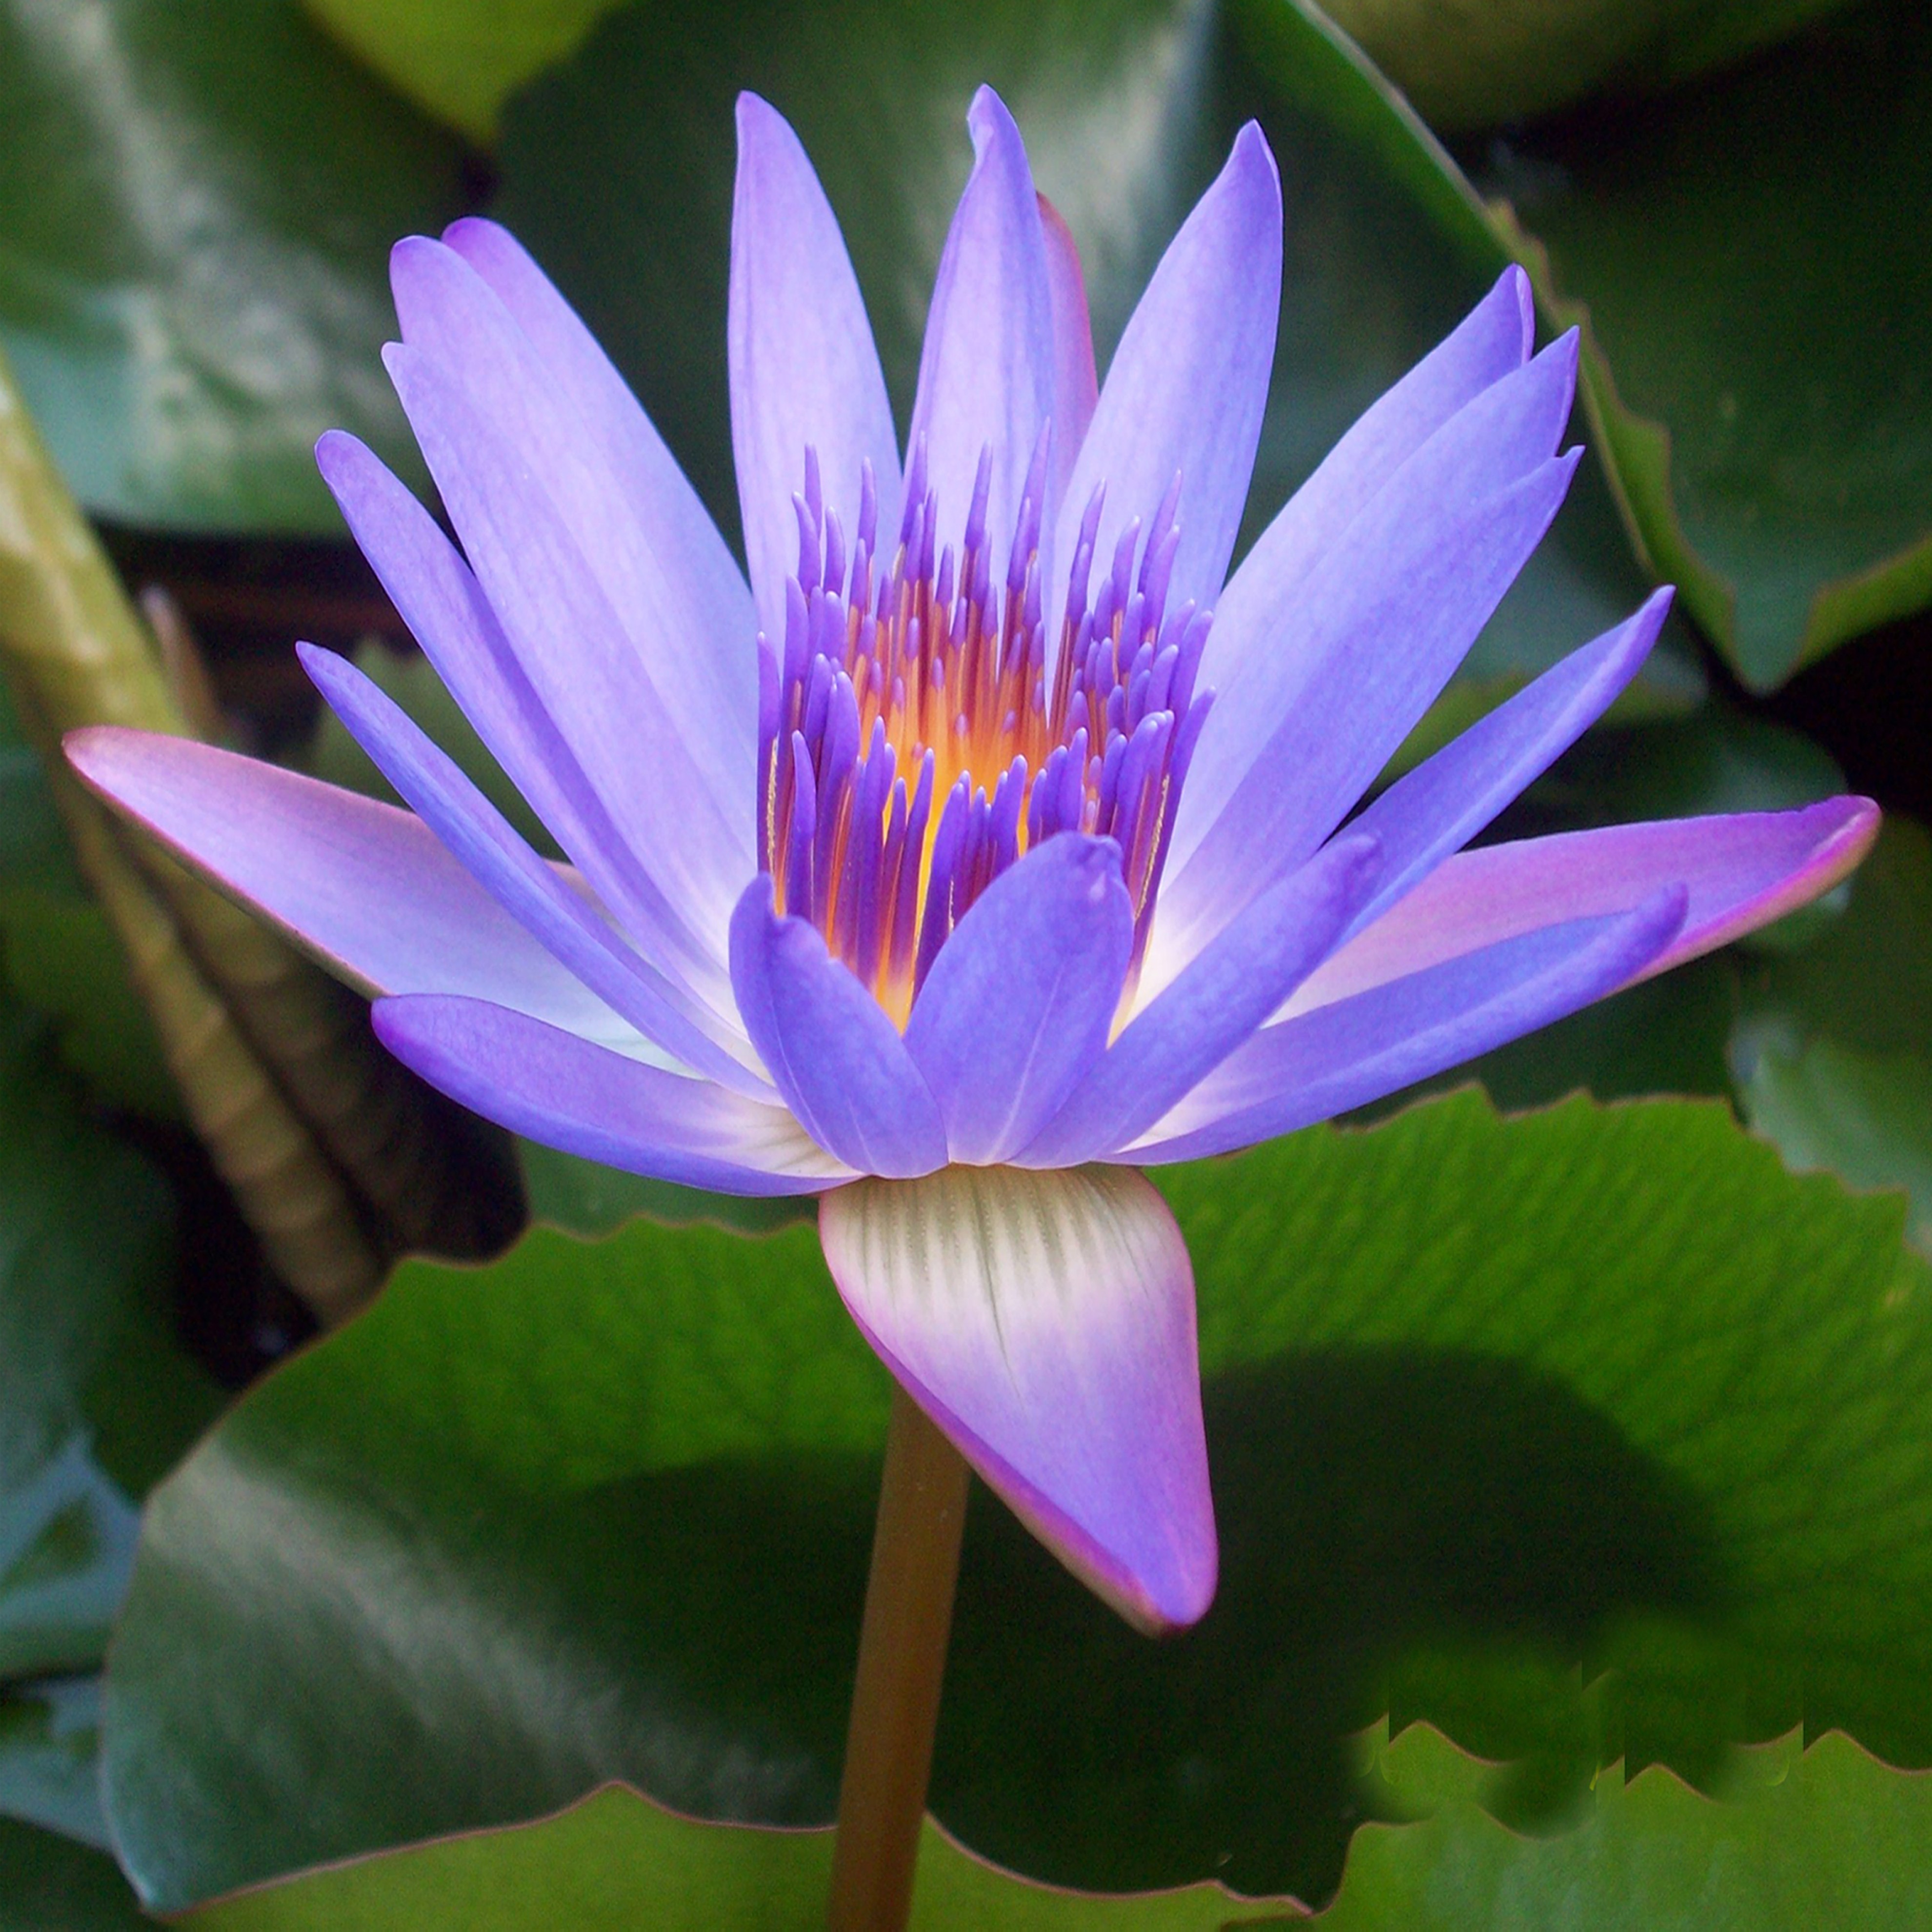
plant, leaf, flower, purple, petal, bloom, floral, macro, botany, blooming, aquatic, sacred lotus, aquatic plant, flora, water lily, wildflower, petals, lotus, lily, waterlily, macro photography, flowering plant, annual plant, land plant, lotus family, proteales